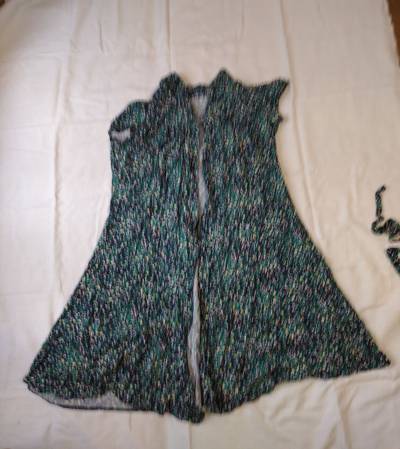
Waste category: clothes